Woodhouse railway station

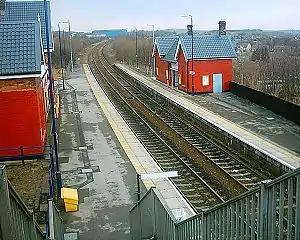
The station in 2005

Woodhouse railway station serves Woodhouse and Woodhouse Mill in Sheffield, South Yorkshire, England. The station is east of Sheffield station on the Sheffield to Lincoln Line.